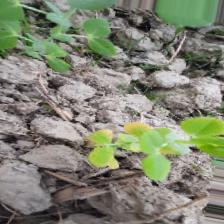
Label: Normal